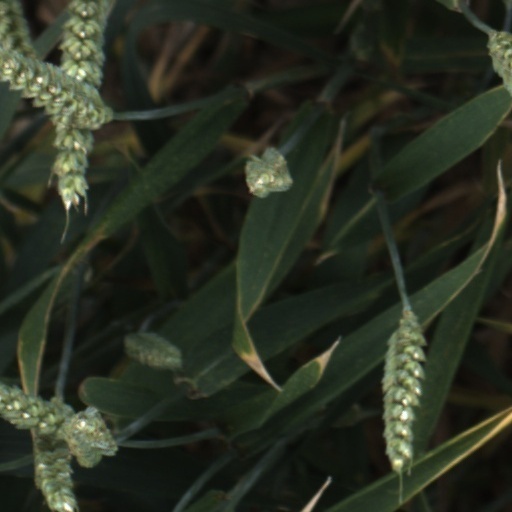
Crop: wheat